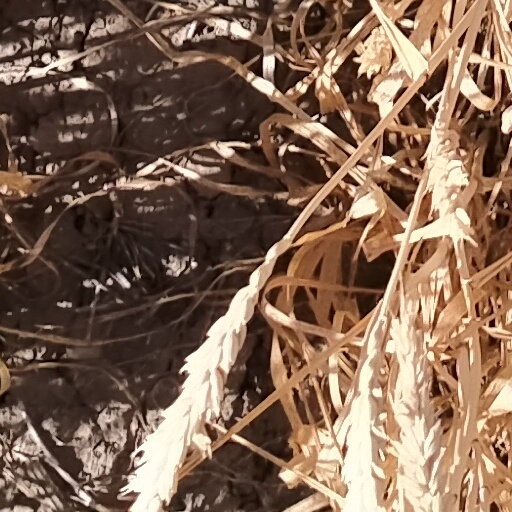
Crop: wheat